Aaron Woods

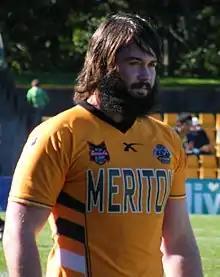
Woods, 2009

In 2009, Woods played for Wests Tigers' Toyota Cup (Under-20s) team in their run to the Grand Final, but 2010 was mired by injury, with his hamstring coming close to being torn completely off the bone. However, before the start of the 2011 season, Ricky Stuart named him in a "Blues in Waiting" squad, for potential future NSW State of Origin players. He was described as one of, "the State's best crop of young talent."